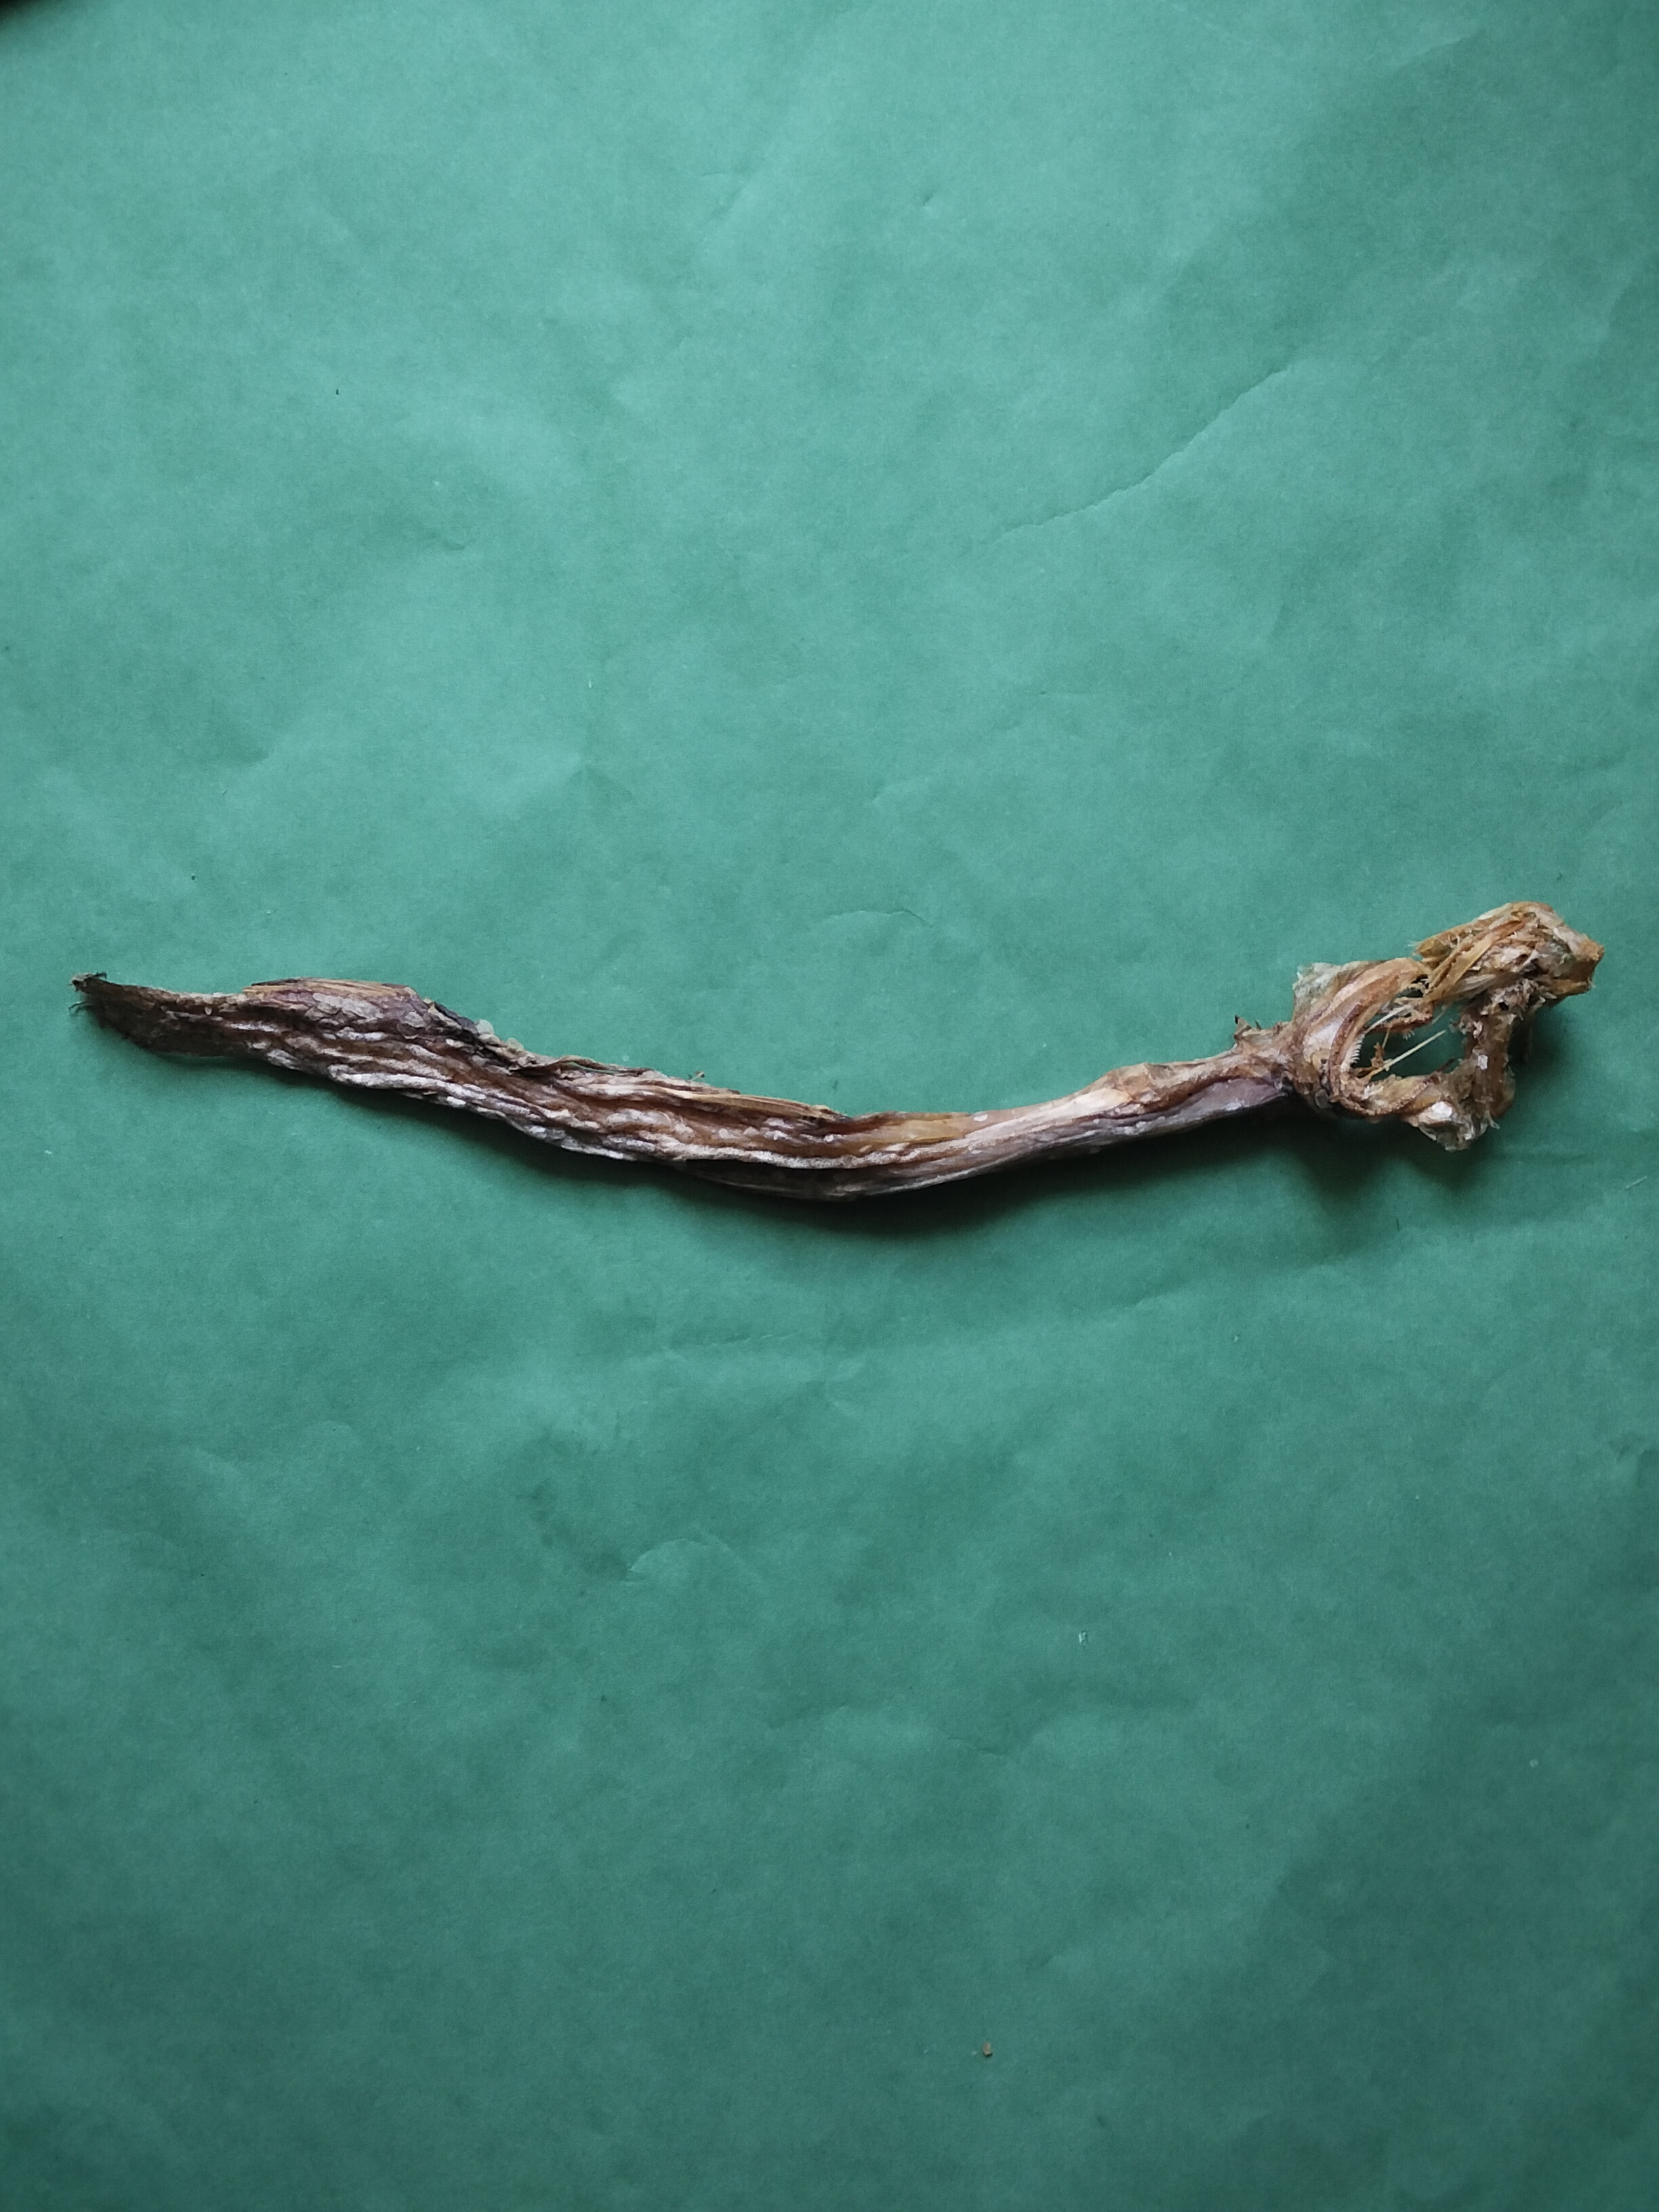
Species: Loitta